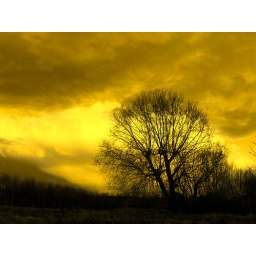
Milton Keynes - Silhouette against a golden sky